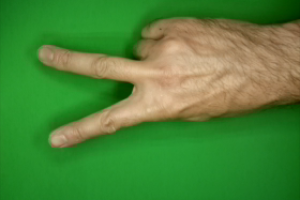
Label: scissors